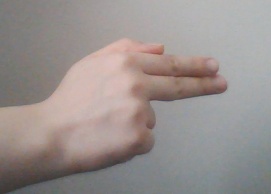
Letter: ghain